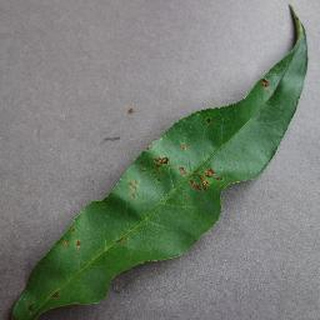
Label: peach_bacterial_spot